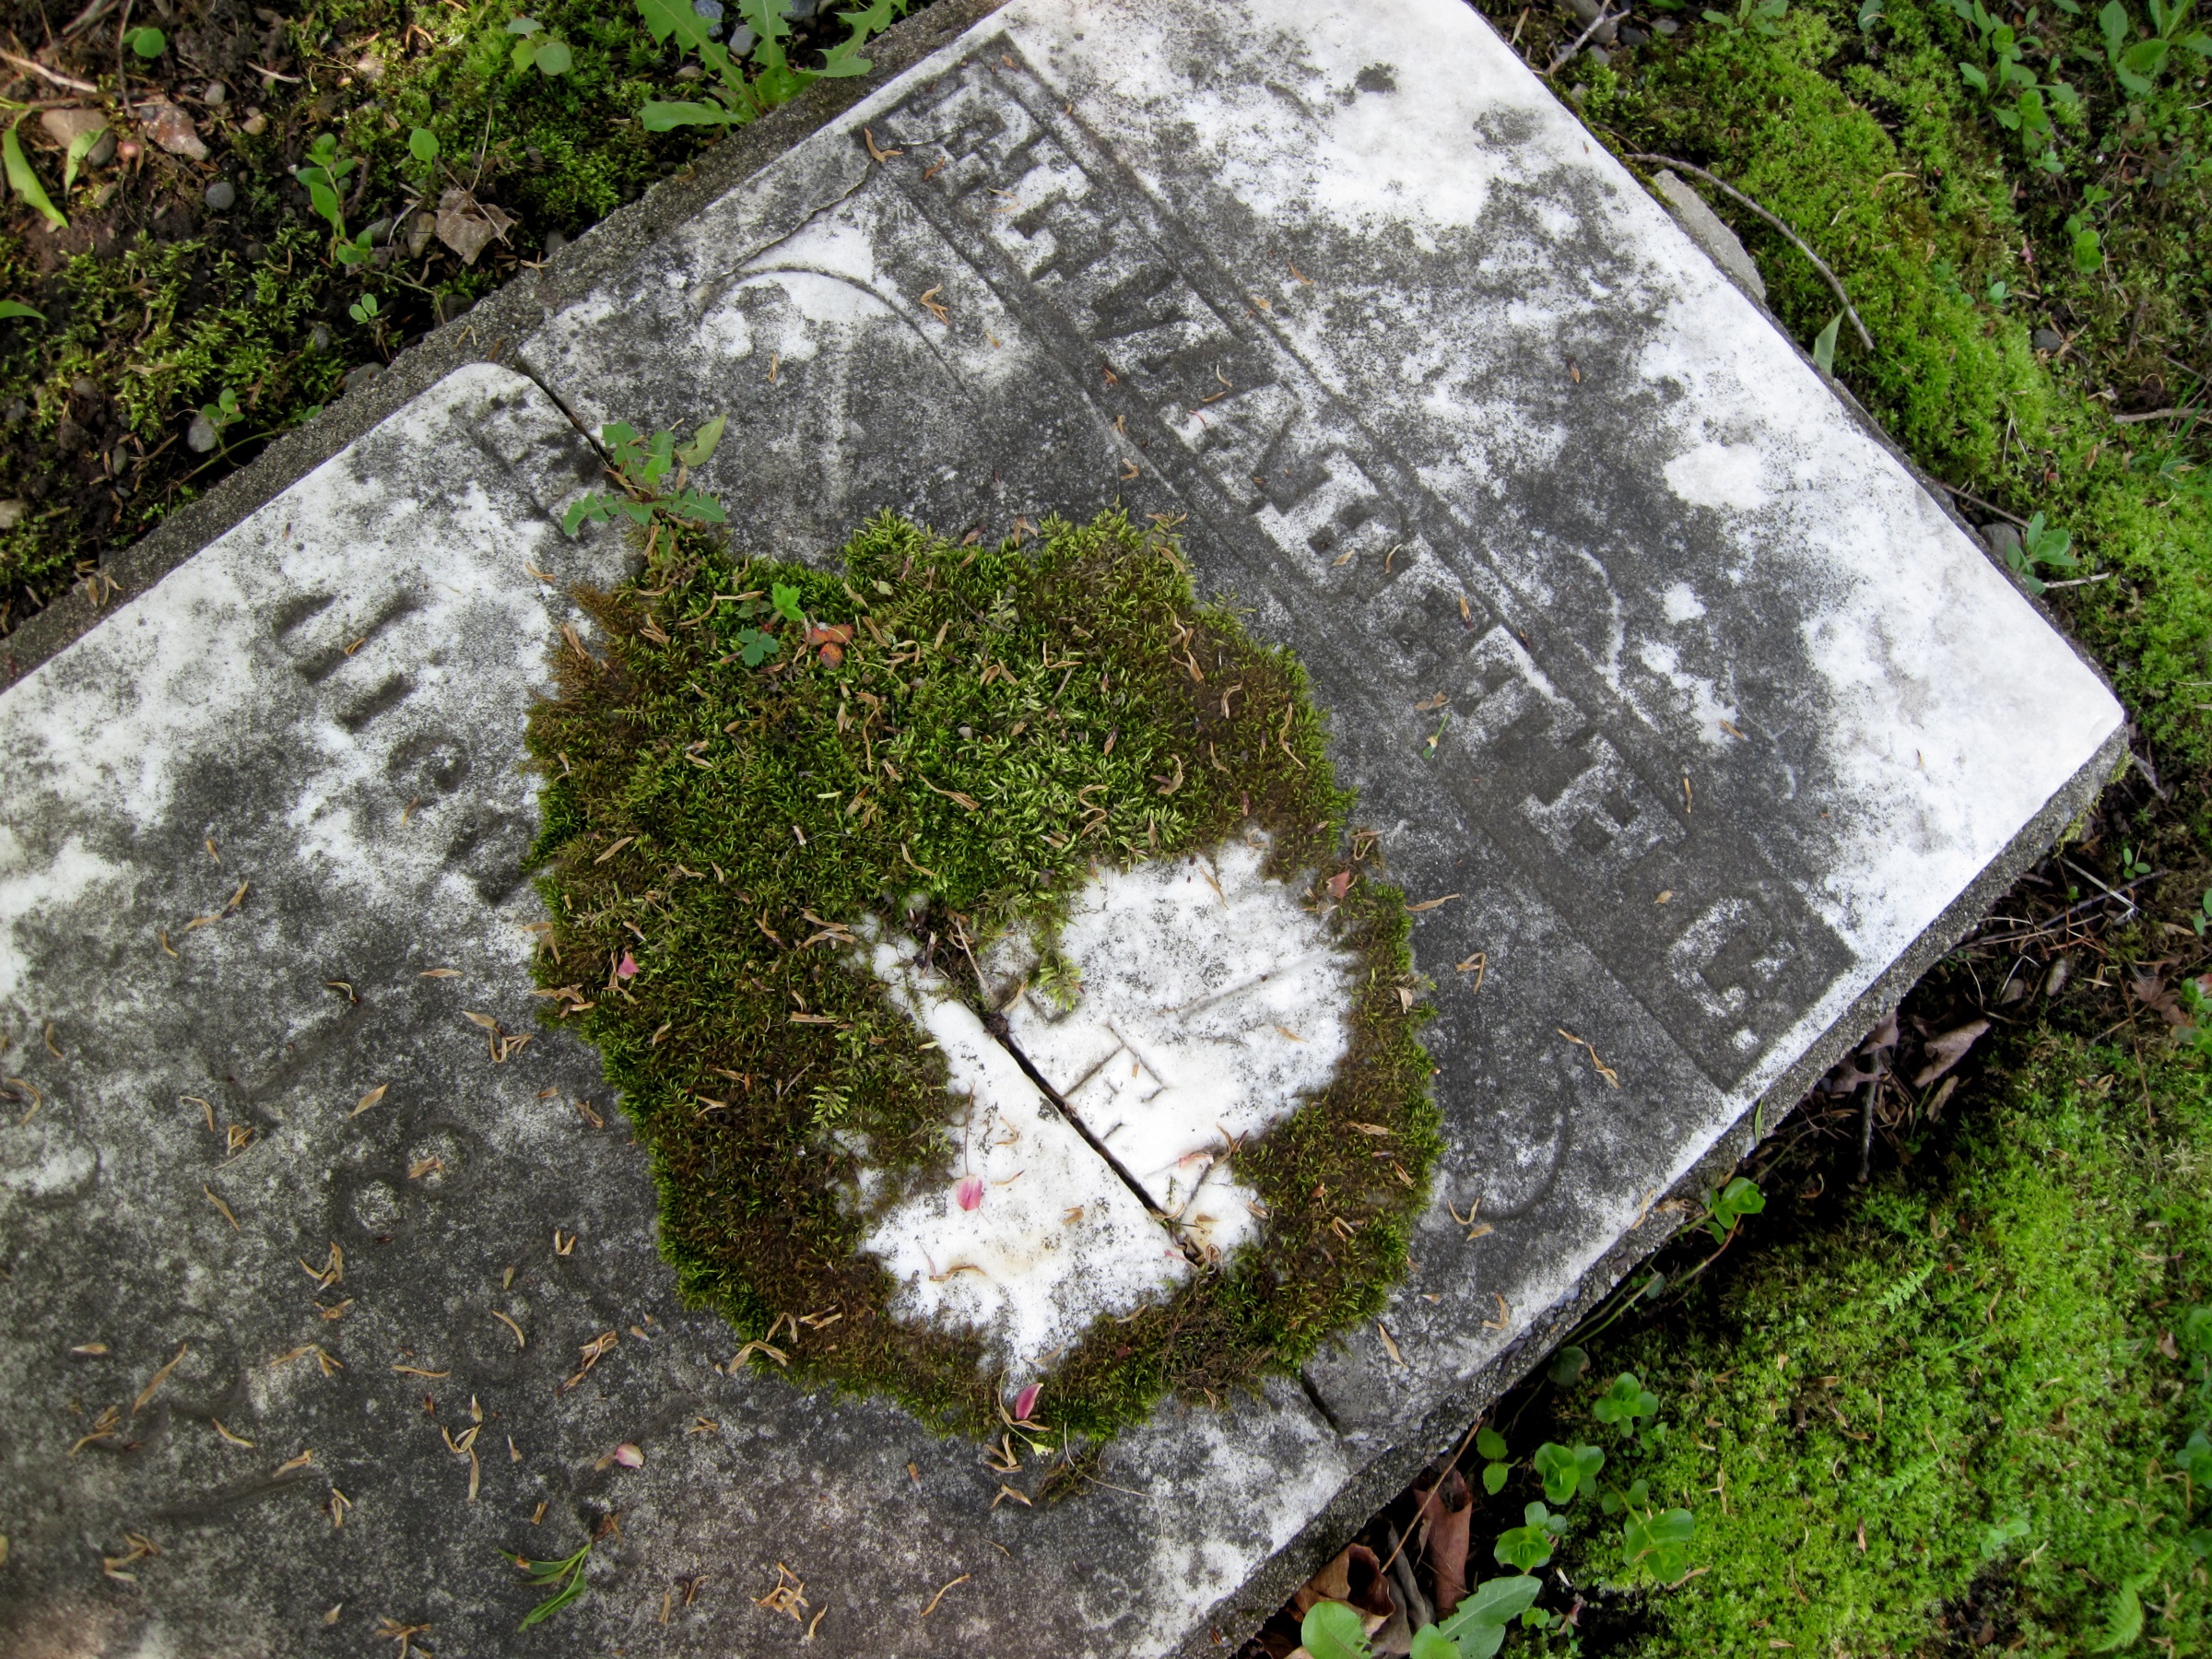
rock, leaf, soil, cemetery, grave, memorial, headstone, vermont, stele